Mascarene Islands

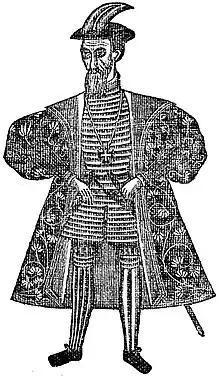
Pedro Mascarenhas, namesake of the Mascarene Islands, was Viceroy of Portuguese India.

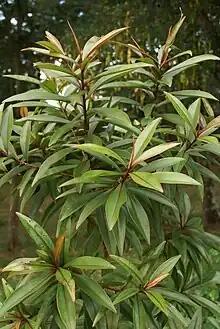
"Foetidia mauritiana"

The early colonial history of the islands, like that of the Caribbean, featured a succession of takeovers between rival powers: the Portuguese, Dutch, French and British all ruled some or all of the islands.